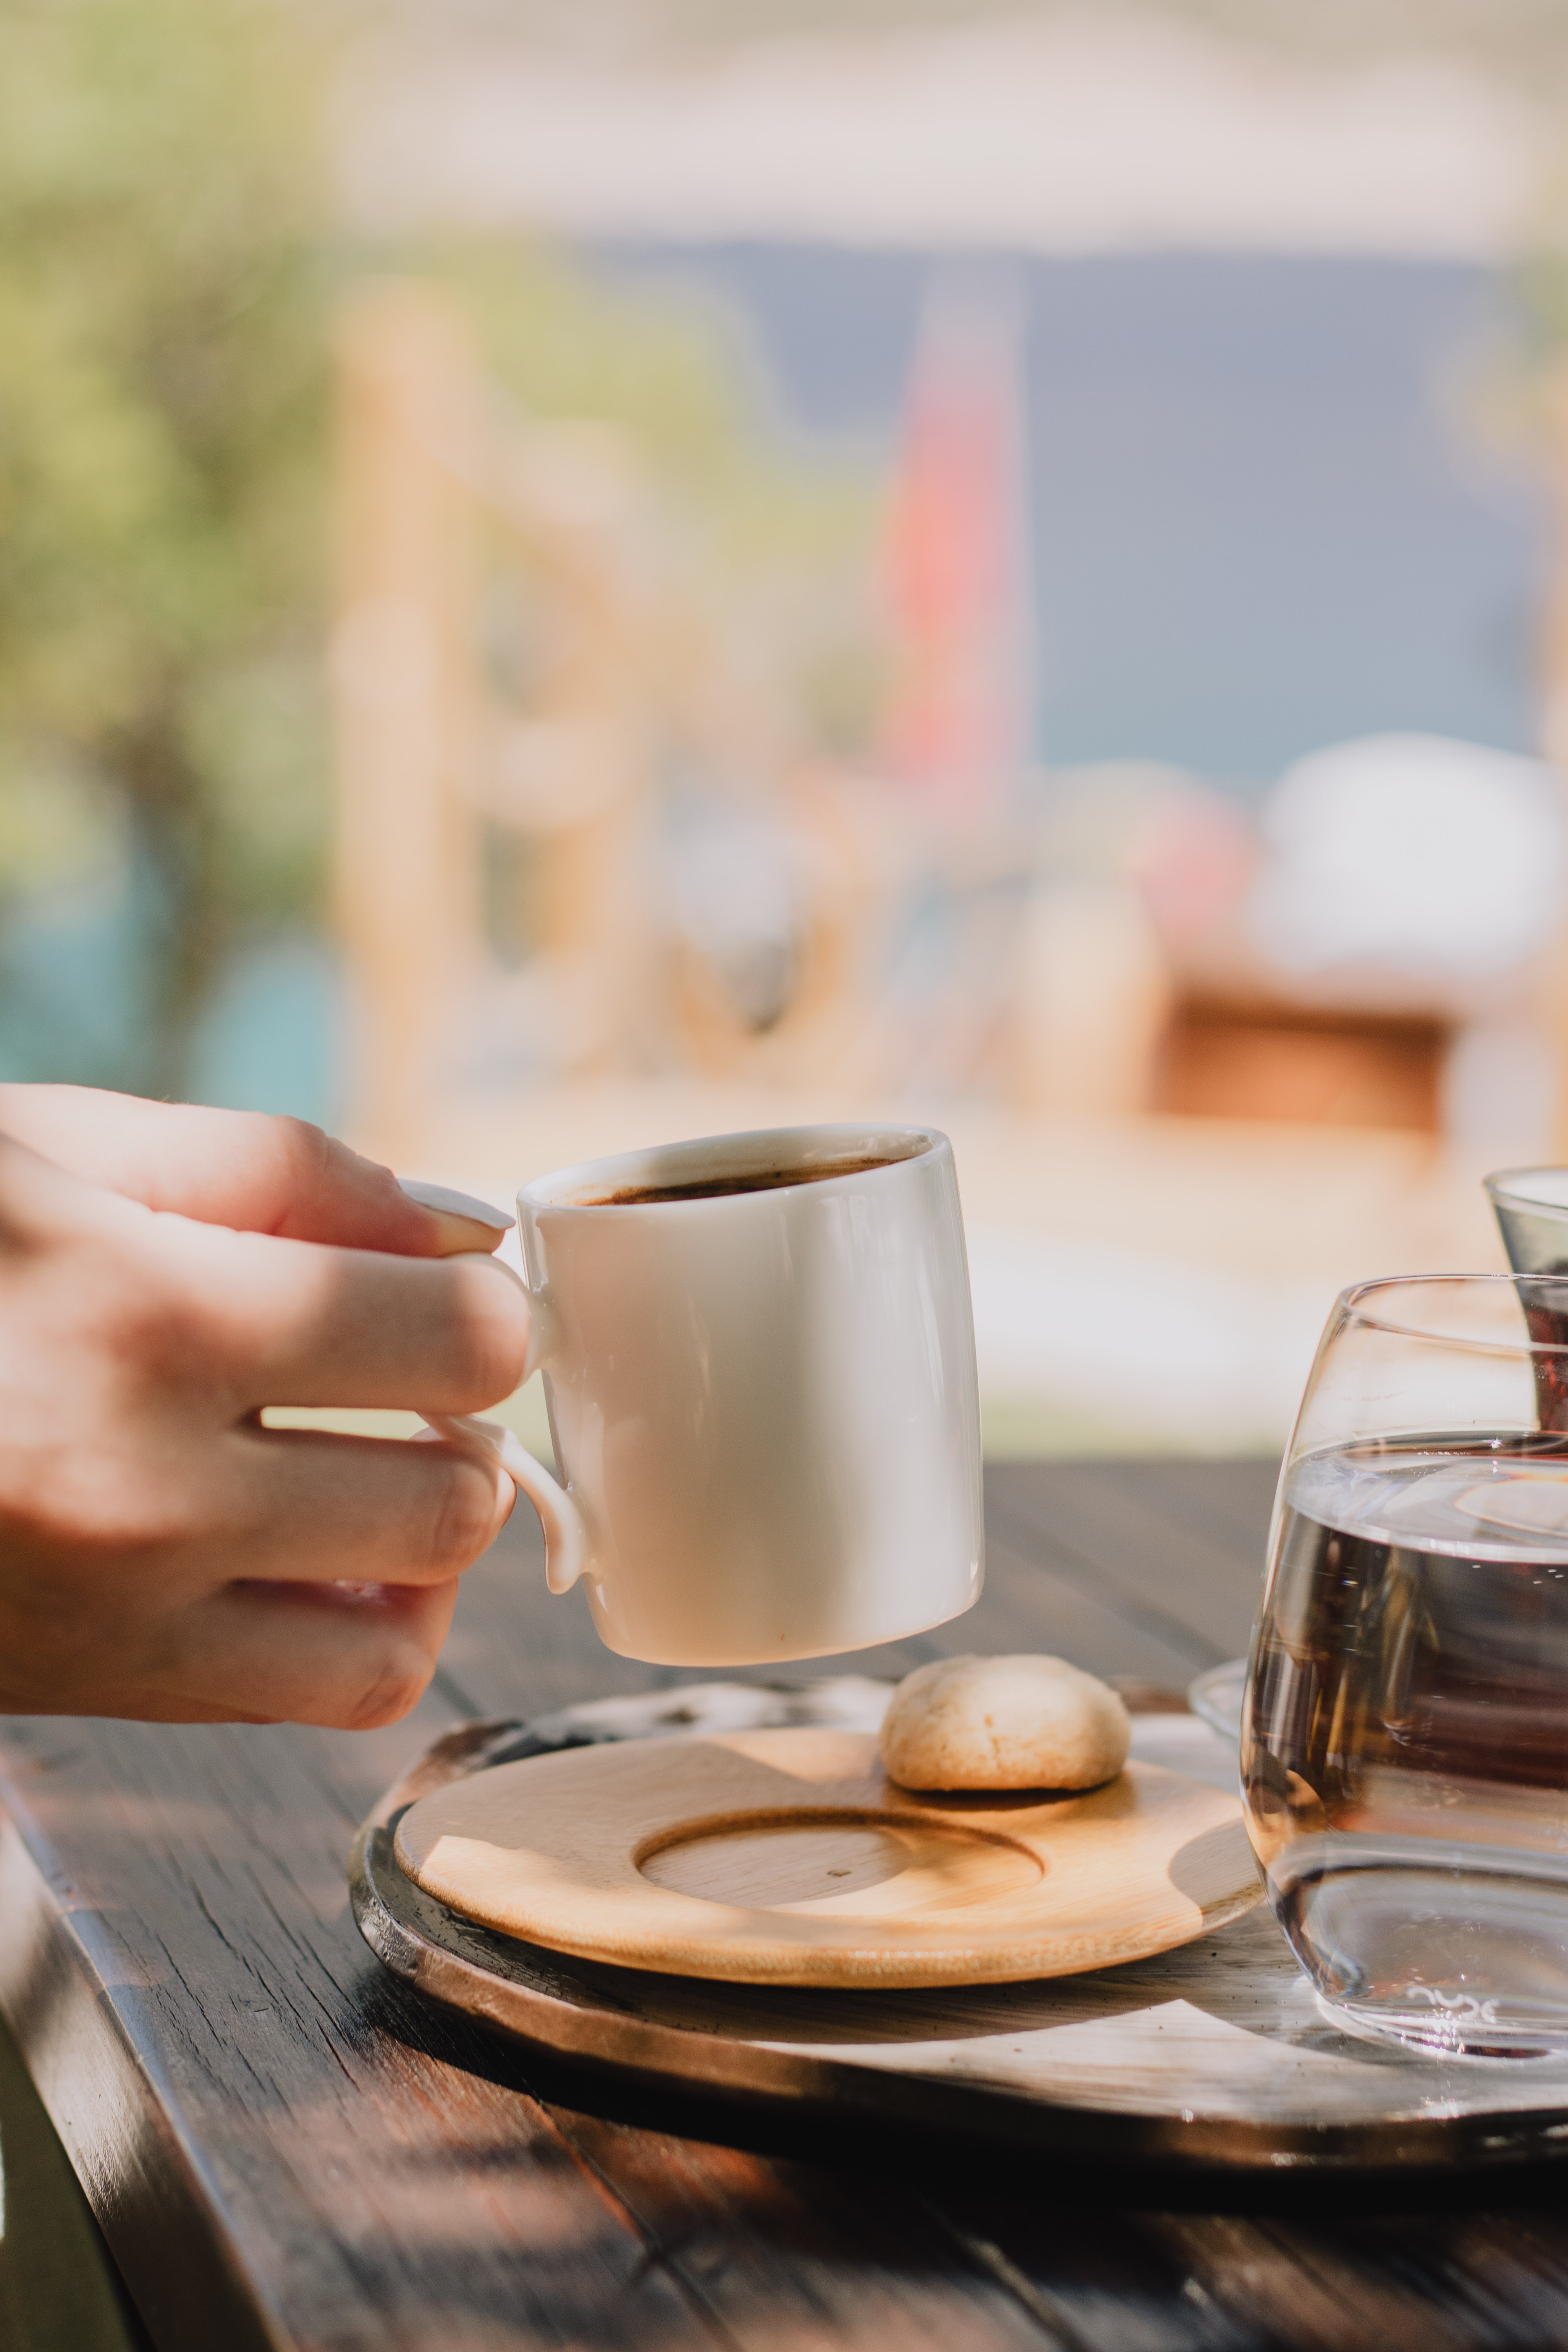
food, tableware, drinkware, table, dishware, cup, plate, serveware, wood, drink, ingredient, cutlery, coffee cup, saucer, event, glass, linens, spoon, tablecloth, teacup, champagne stemware, napkin, stemware, la carte food, cuisine, dish, nail, room, porcelain, breakfast, still life photography, meal, sitting, finger food, wine glass